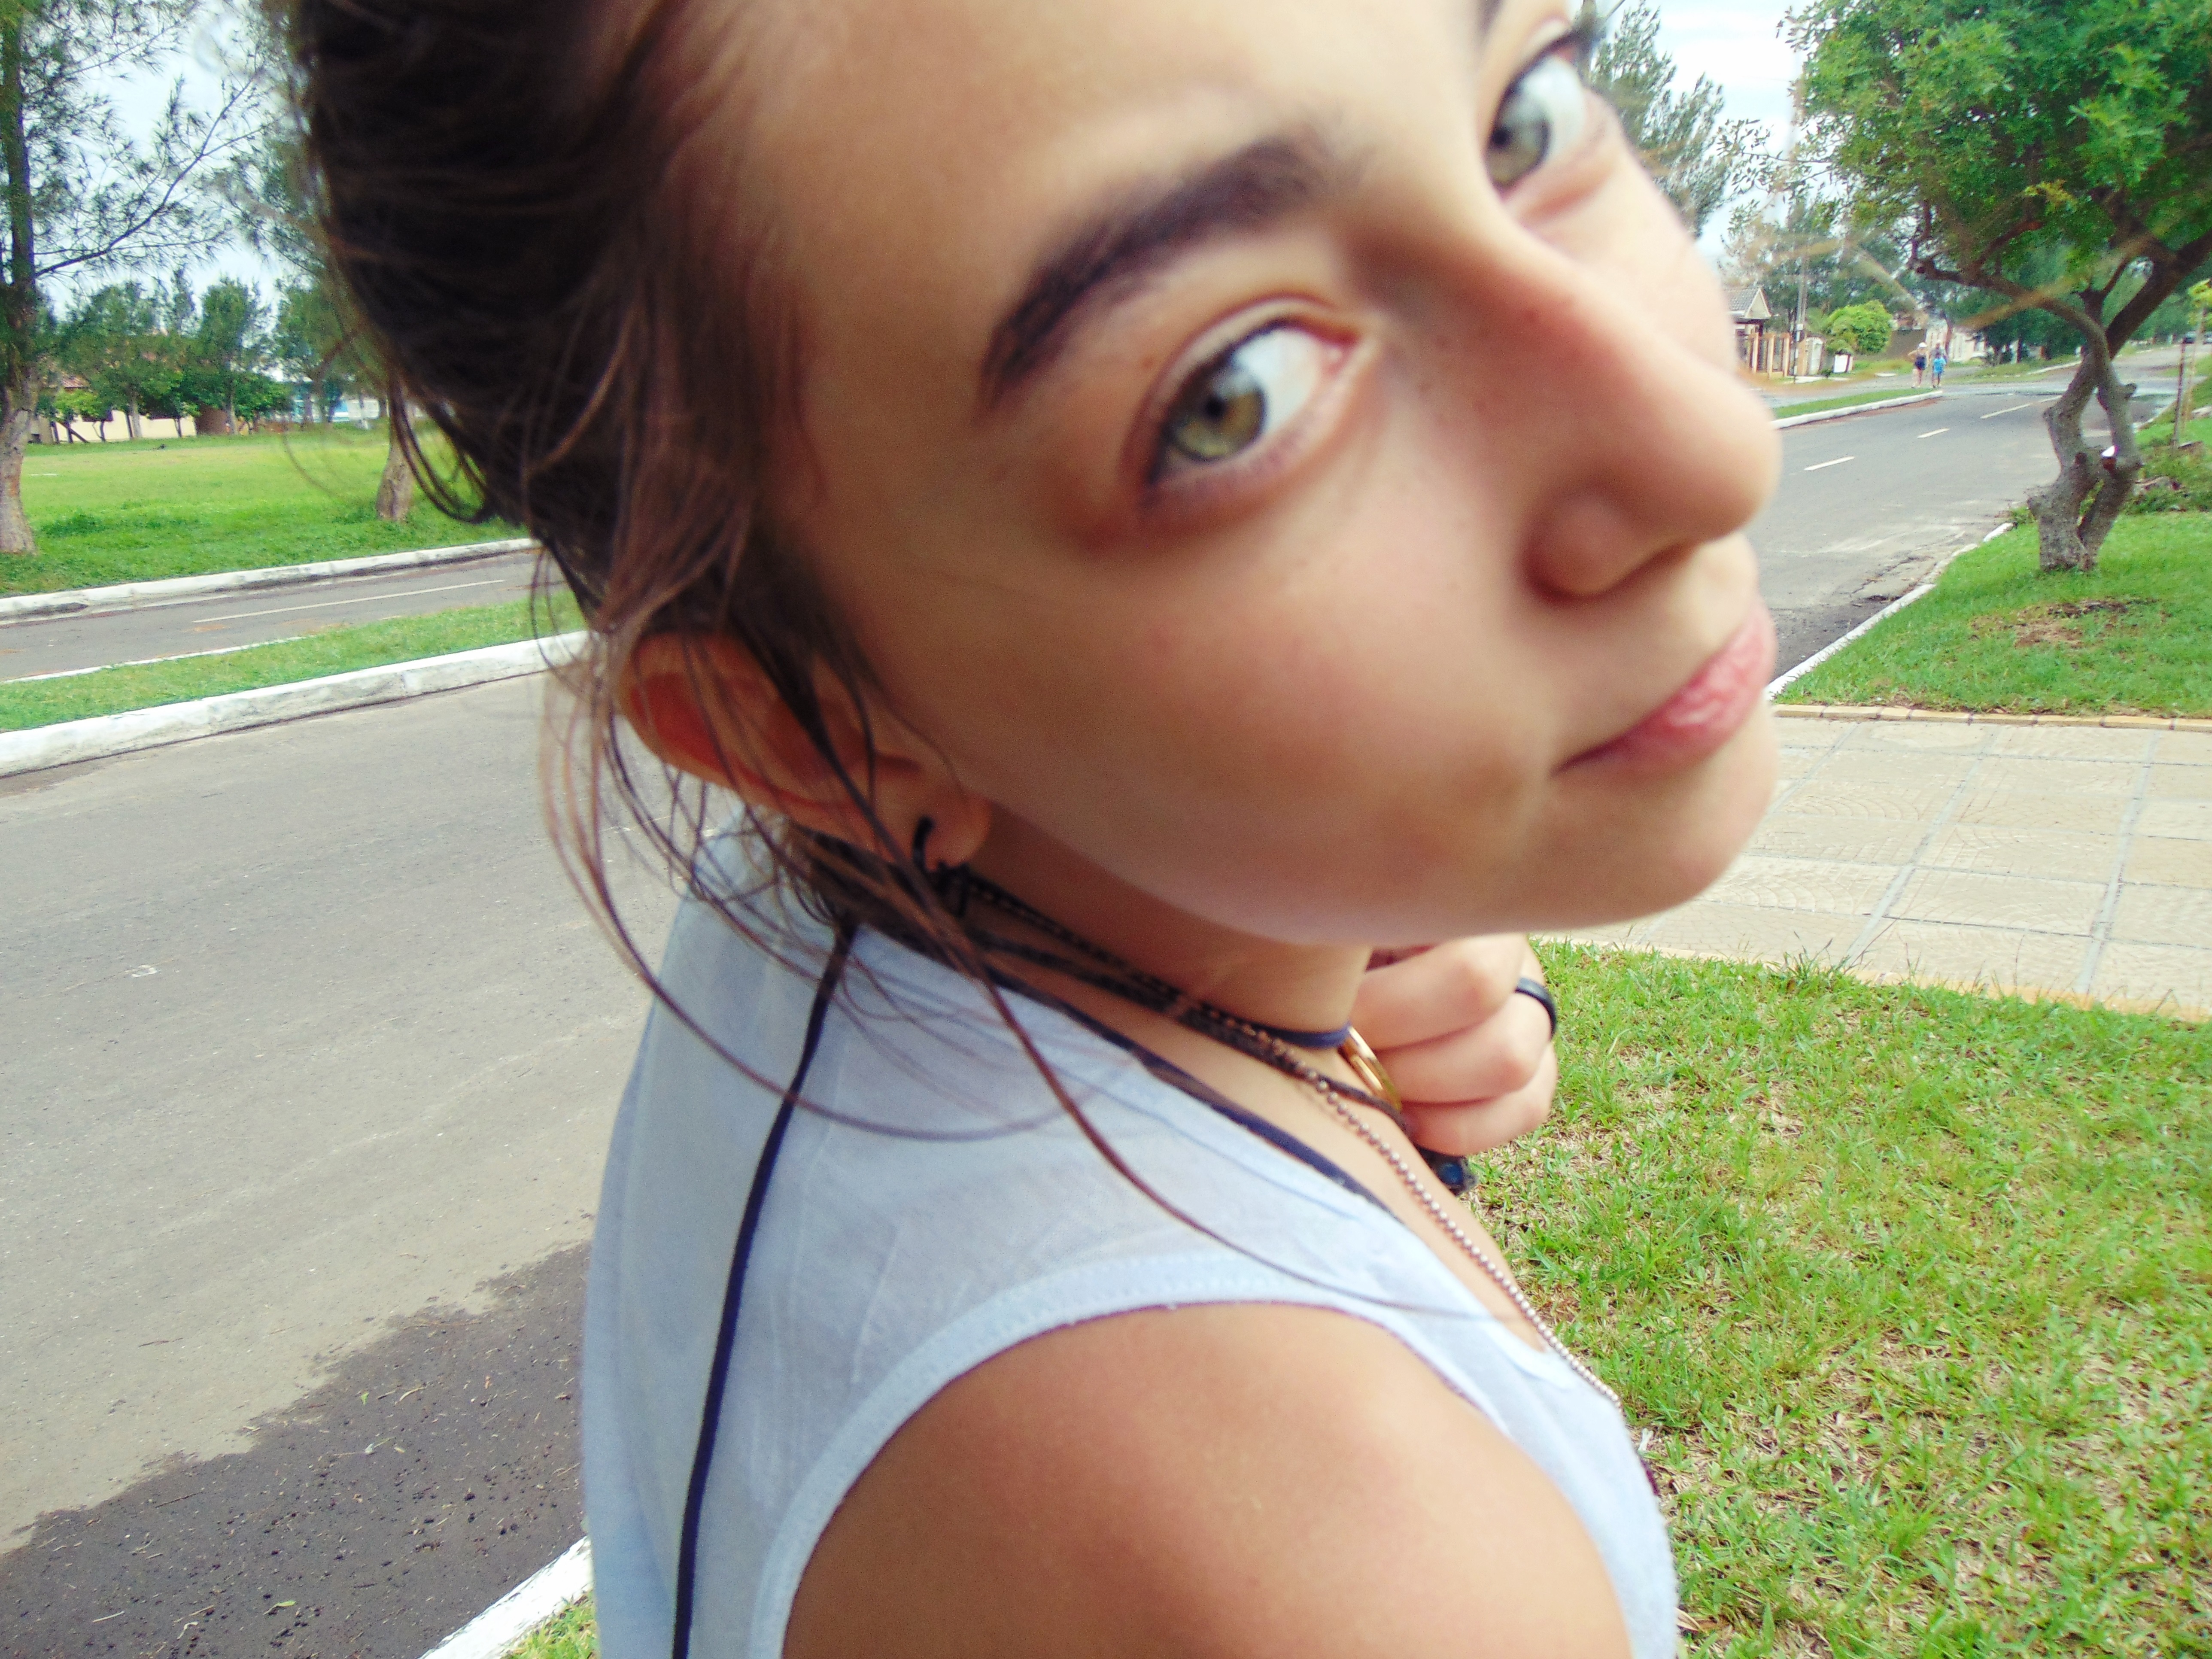
person, girl, hair, model, child, clothing, facial expression, hairstyle, smile, human body, face, nose, eye, selfie, head, skin, beauty, blond, image, organ, abdomen, brown hair